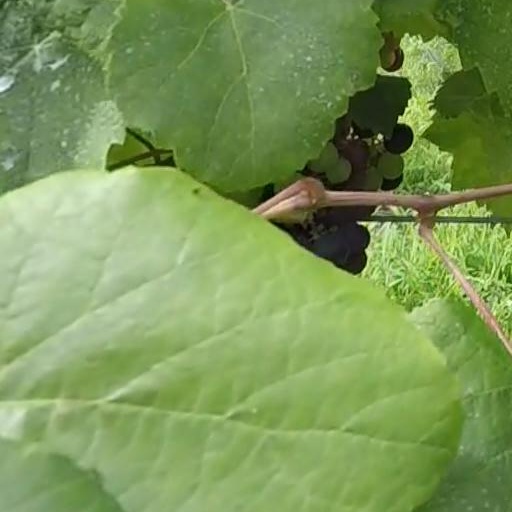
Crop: grape